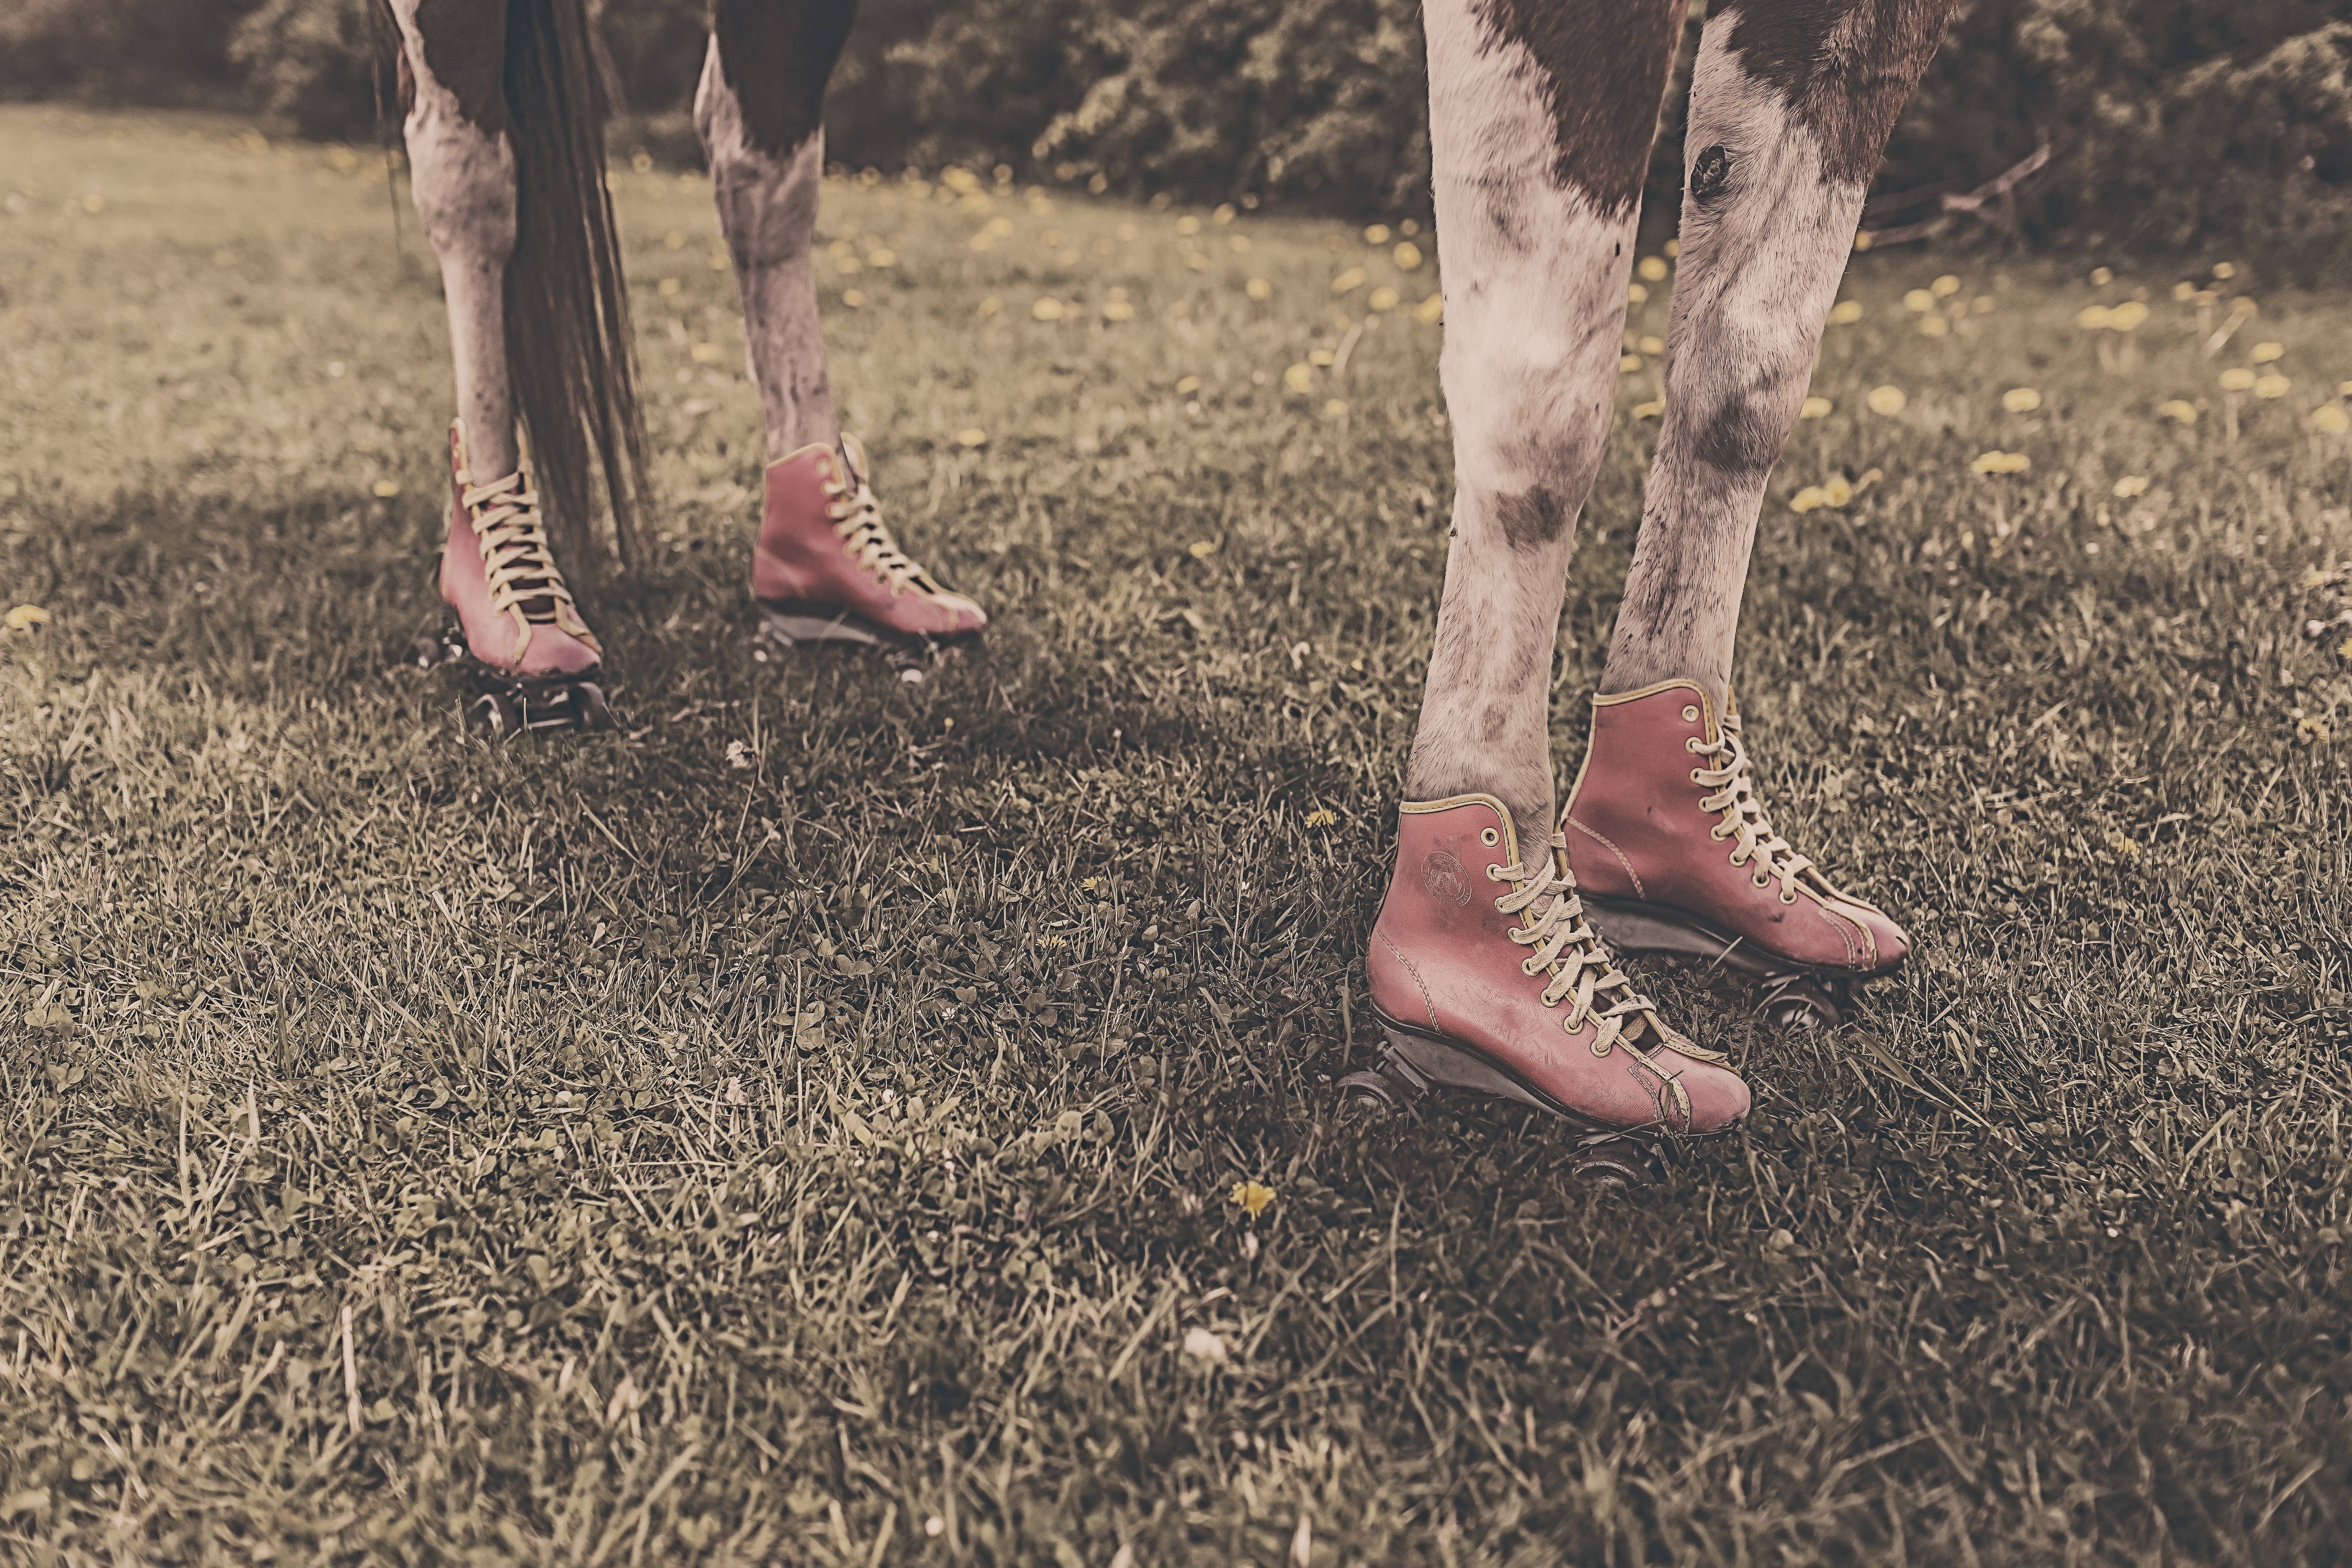
hand, tree, grass, sand, lawn, leaf, flower, feet, animal, leg, spring, crop, horse, soil, agriculture, season, human body, shoes, fun, legs, footwear, farm animal, horseshoes, grass family